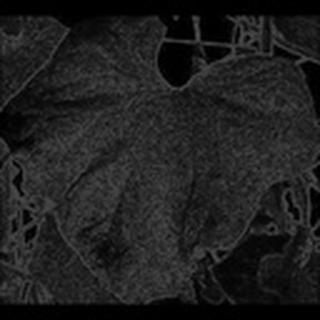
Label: cotton_powdery_mildew